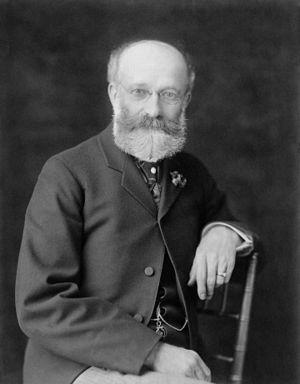
William H. Crook est l'un des gardes du corps du président Abraham Lincoln, en 1865. Après l'assassinat d'Abraham Lincoln, alors qu'il n'était pas en service, il continue à travailler à la Maison-Blanche durant plus de 50 ans, au service de 12 présidents